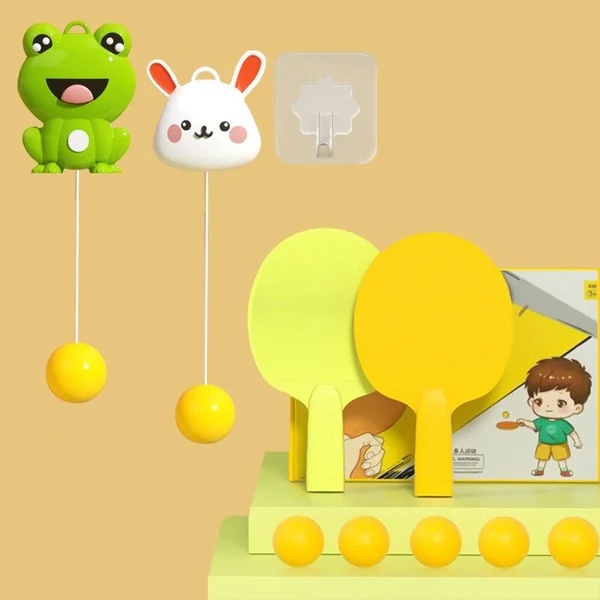
Indoor Hanging Table Tennis Trainer Portable Set
Indoor Hanging Table Tennis Trainer Portable Set 🏓🎁 Hanging Ping-pong trainer rebound is a very useful product for exercising, it can help children stay away from the TV and useless electromagnetic games.It also helps the whole family to exercise together at home. Have fun with your team. Table tennis self-training meets the needs of different heights. Even without a table, you can practice table tennis anytime, anywhere. The height is adjustable, so adults and children can play. Playing table tennis can exercise the eye muscles, increase the tension of the muscles, let them relax and contract, and to a certain extent prevent children from the harm of electronic products. Suitable for children, youth, middle age, and old age. Start your ping-pong journey anytime, anywhere. Do you often worry about this？ It allows us to play it anytime, even alone, especially when the work is stressful, it's really good to release the pressure. Product Features: ✦Exercise body coordination:Suspended Ball Trainer will exercise your catching skills as well as reflexes, and eye-hand coordination.It is a very useful product for exercising, it can help children stay away from the TV ✦Material safety is a priority:This indoor suspended table tennis trainer is made of environmentally friendly PP+ABS material, very safe, you can use it without no worry. Start your table tennis journey anytime, anywhere. ✦Great Gift: Our bouncy ball toys can also be used as very decent gifts for kids' birthday parties, Christmas or family gatherings or any other important occasion. ✦Quick Adjustment: This indoor suspension toy can quickly adjust the line length by pressing and rotating, allowing you to practice without the limitation of the venue. ✦This elastic flexible shaft portable table tennis trainer does not require a table, suitable for beginners; easy to install and use, it is the best coach for training.It comes in two styles and have Extremely convenient installation tips.
Brand: xeemart.pk
Category: Sporting Goods > Indoor Games > Ping Pong